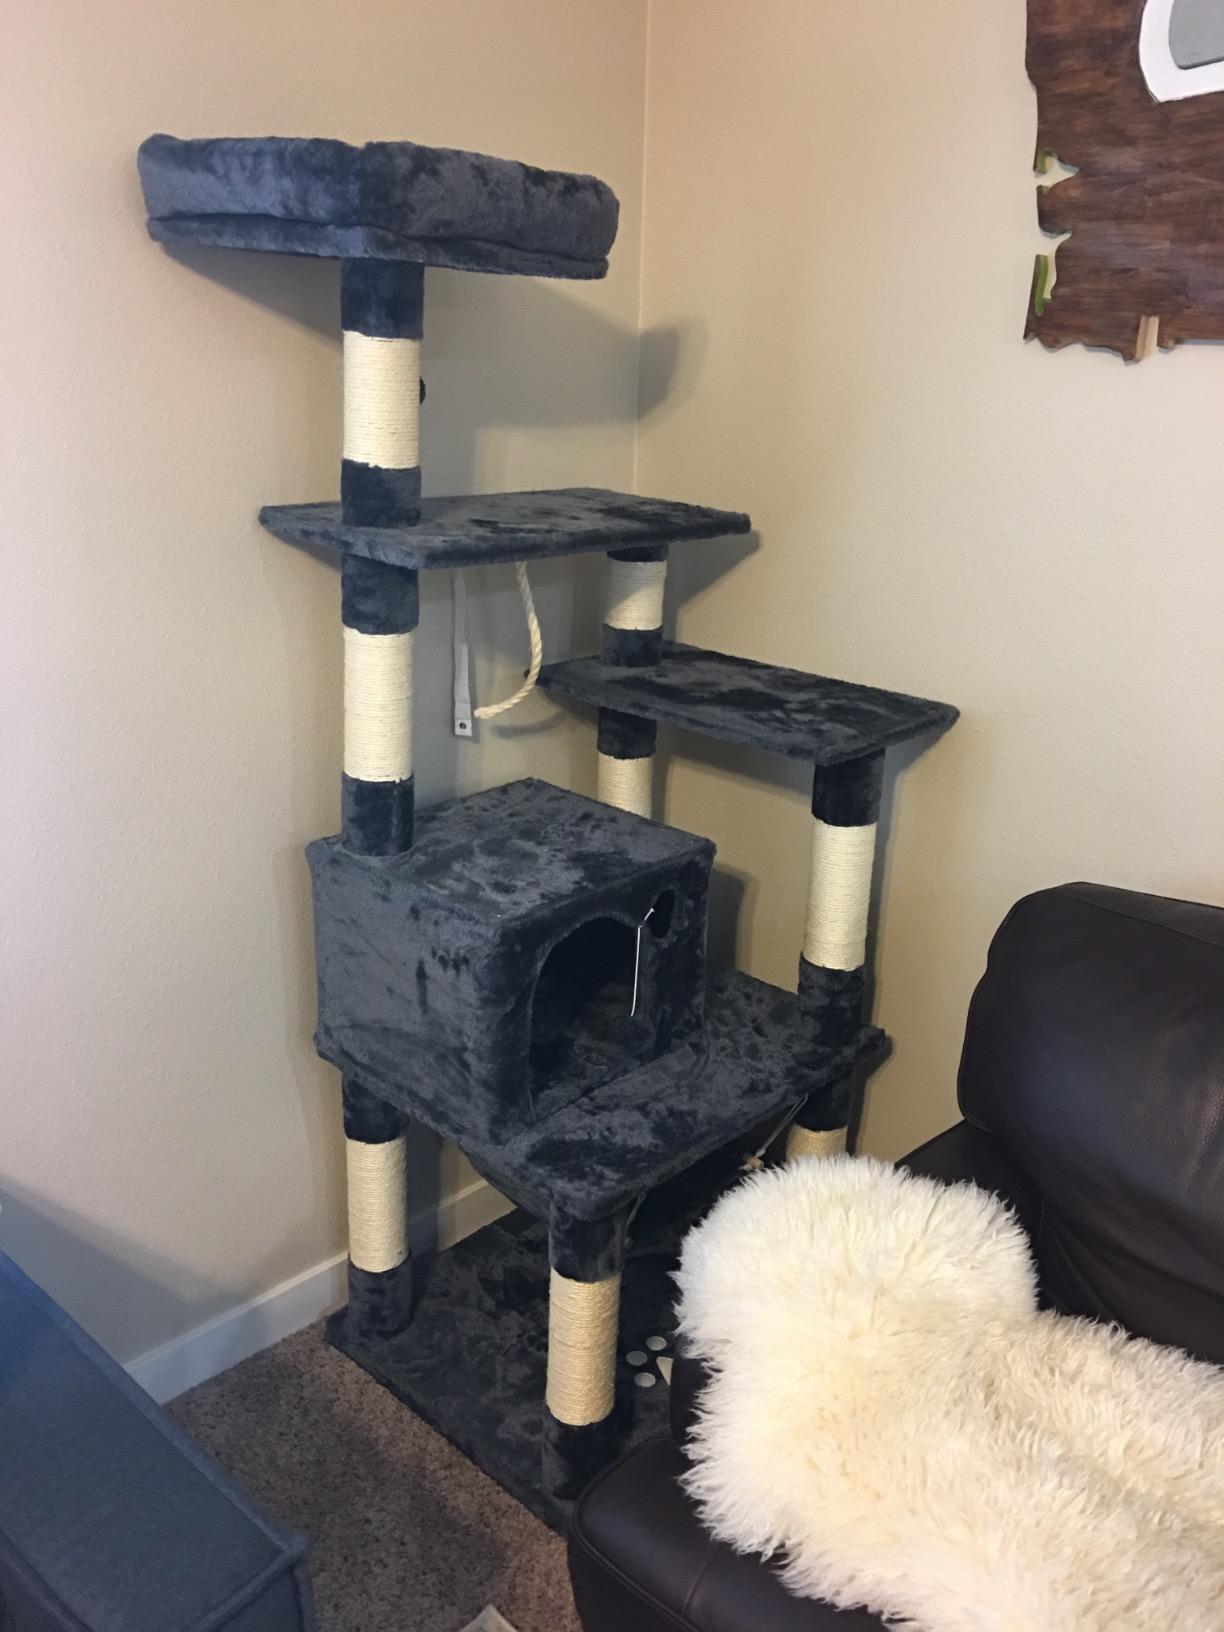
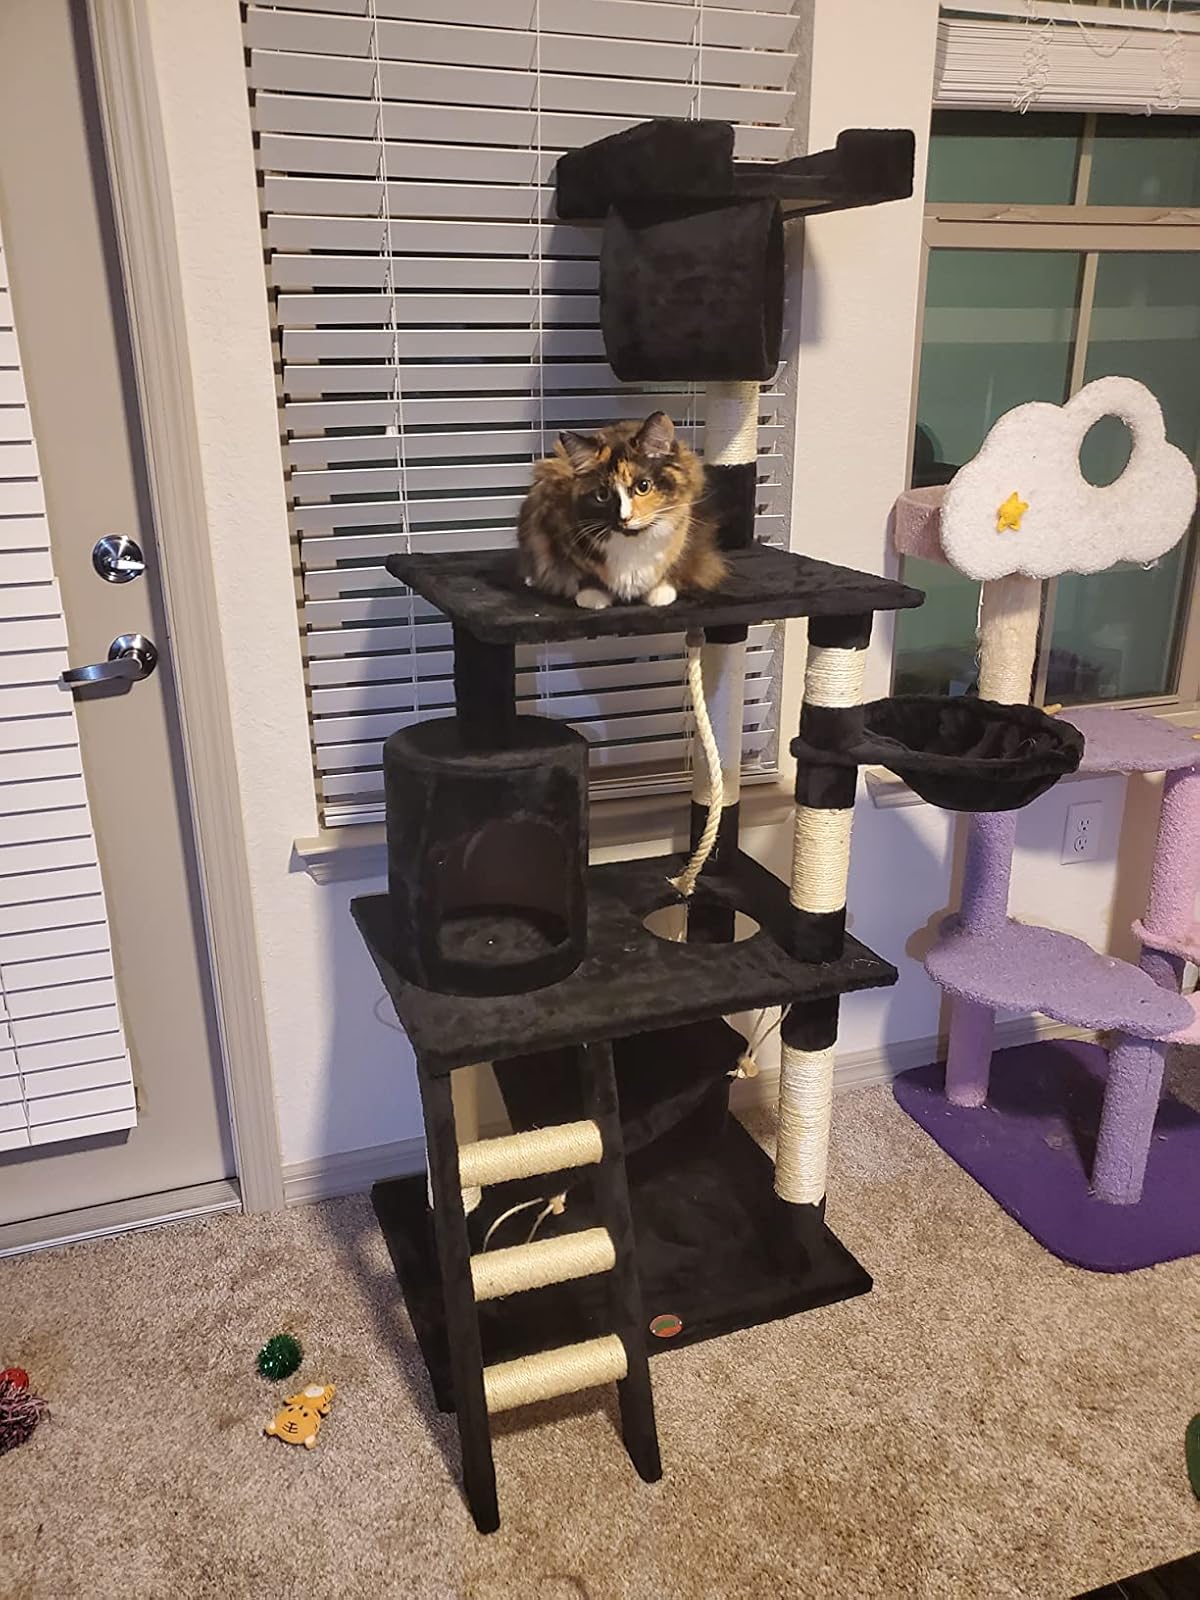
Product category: items_cat tree
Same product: no